City Center Building

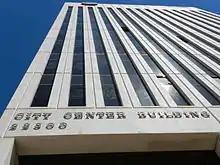
City Center Building, showing window damage and graffiti

The building remained vacant. The interior walls, pipes and heating system have been removed. There were numerous broken or boarded-up windows. Graffiti is visible on the windows and top floors. In January 2008 a fence was erected around the building to deter vandalism. In March 2010 a fire broke out on the top floors of the tower. Homeless people have occupied the first floor, and taken out copper pipes to sell as scrap.